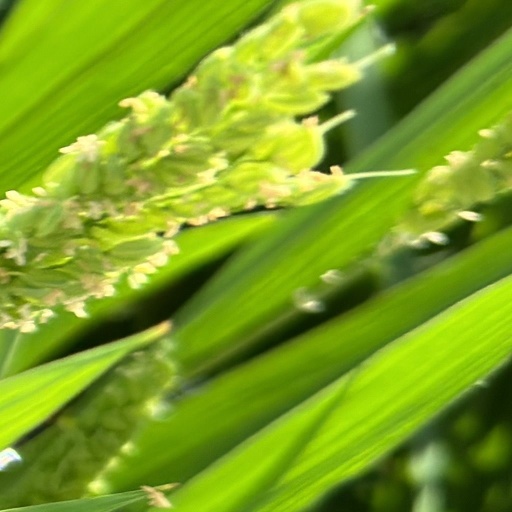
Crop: rice